Yung Shue Tau

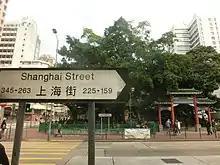
Shanghai Street at Yung Shue Tau. The Yau Ma Tei Tin Hau Temple is visible behind the trees in the background.

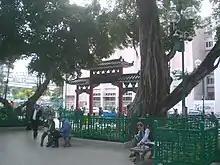
Yau Ma Tei Community Centre Rest Garden

Yung Shue Tau (Chinese: 榕樹頭) is the public square in front of the Tin Hau Temple in Yau Ma Tei of Kowloon in Hong Kong. The name in Cantonese means "banyan tree head", and many banyan trees are still there. "Yung Shue Tau" is known natively but seldom written on the maps. The temple and square are deemed as the heart of the Yau Ma Tei and the remnant of fishing traditions.